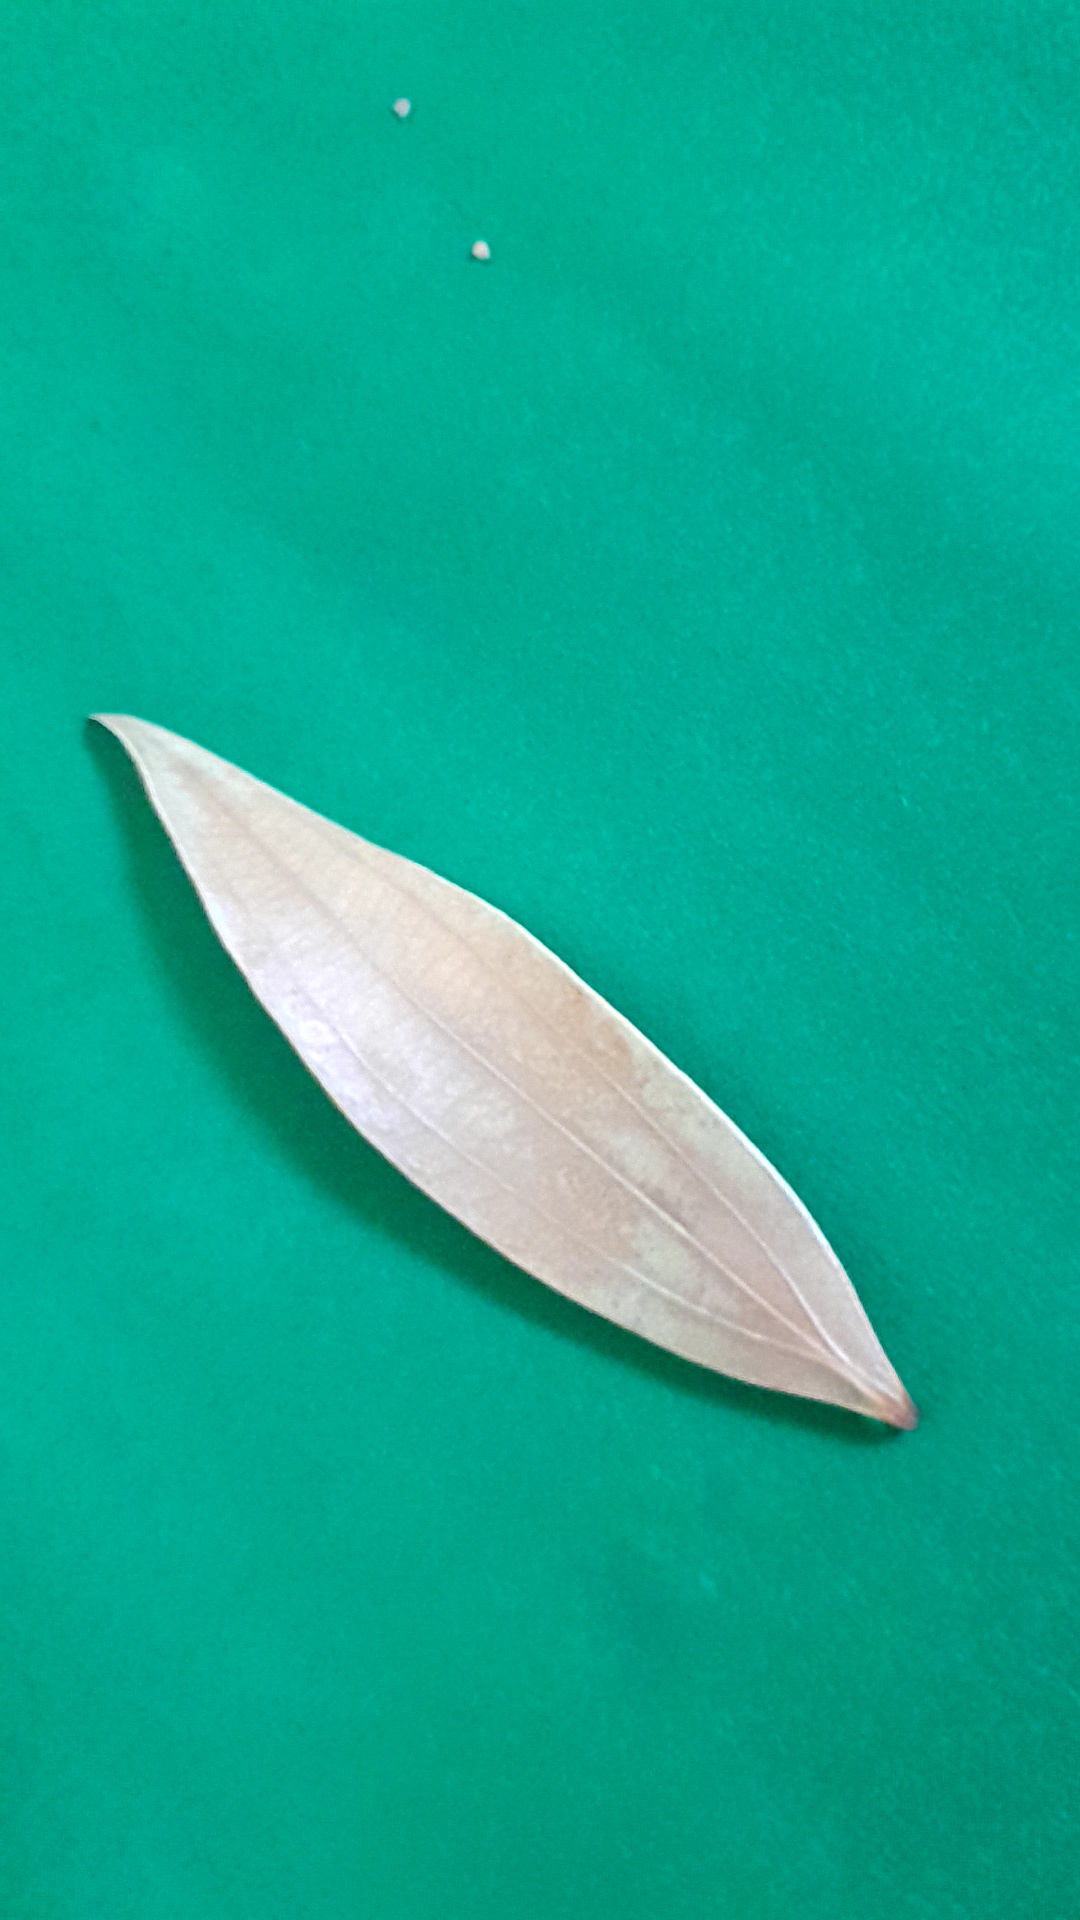
Label: Dry Leaf